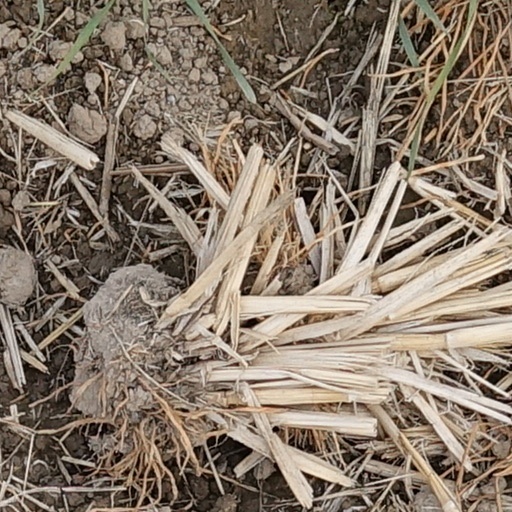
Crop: wheat